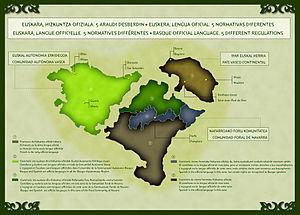
Le basque est la langue traditionnelle du peuple autochtone des Basques, parlée au Pays basque. C'est le seul isolat encore vivant parmi toutes les langues en Europe, tant du point de vue génétique que du point de vue typologique. De type ergatif et agglutinant, le basque, appelé aquitain dans l'Antiquité et lingua Navarrorum au Moyen Âge, est la langue d'Europe occidentale la plus ancienne in situ, encore vivante.
« »